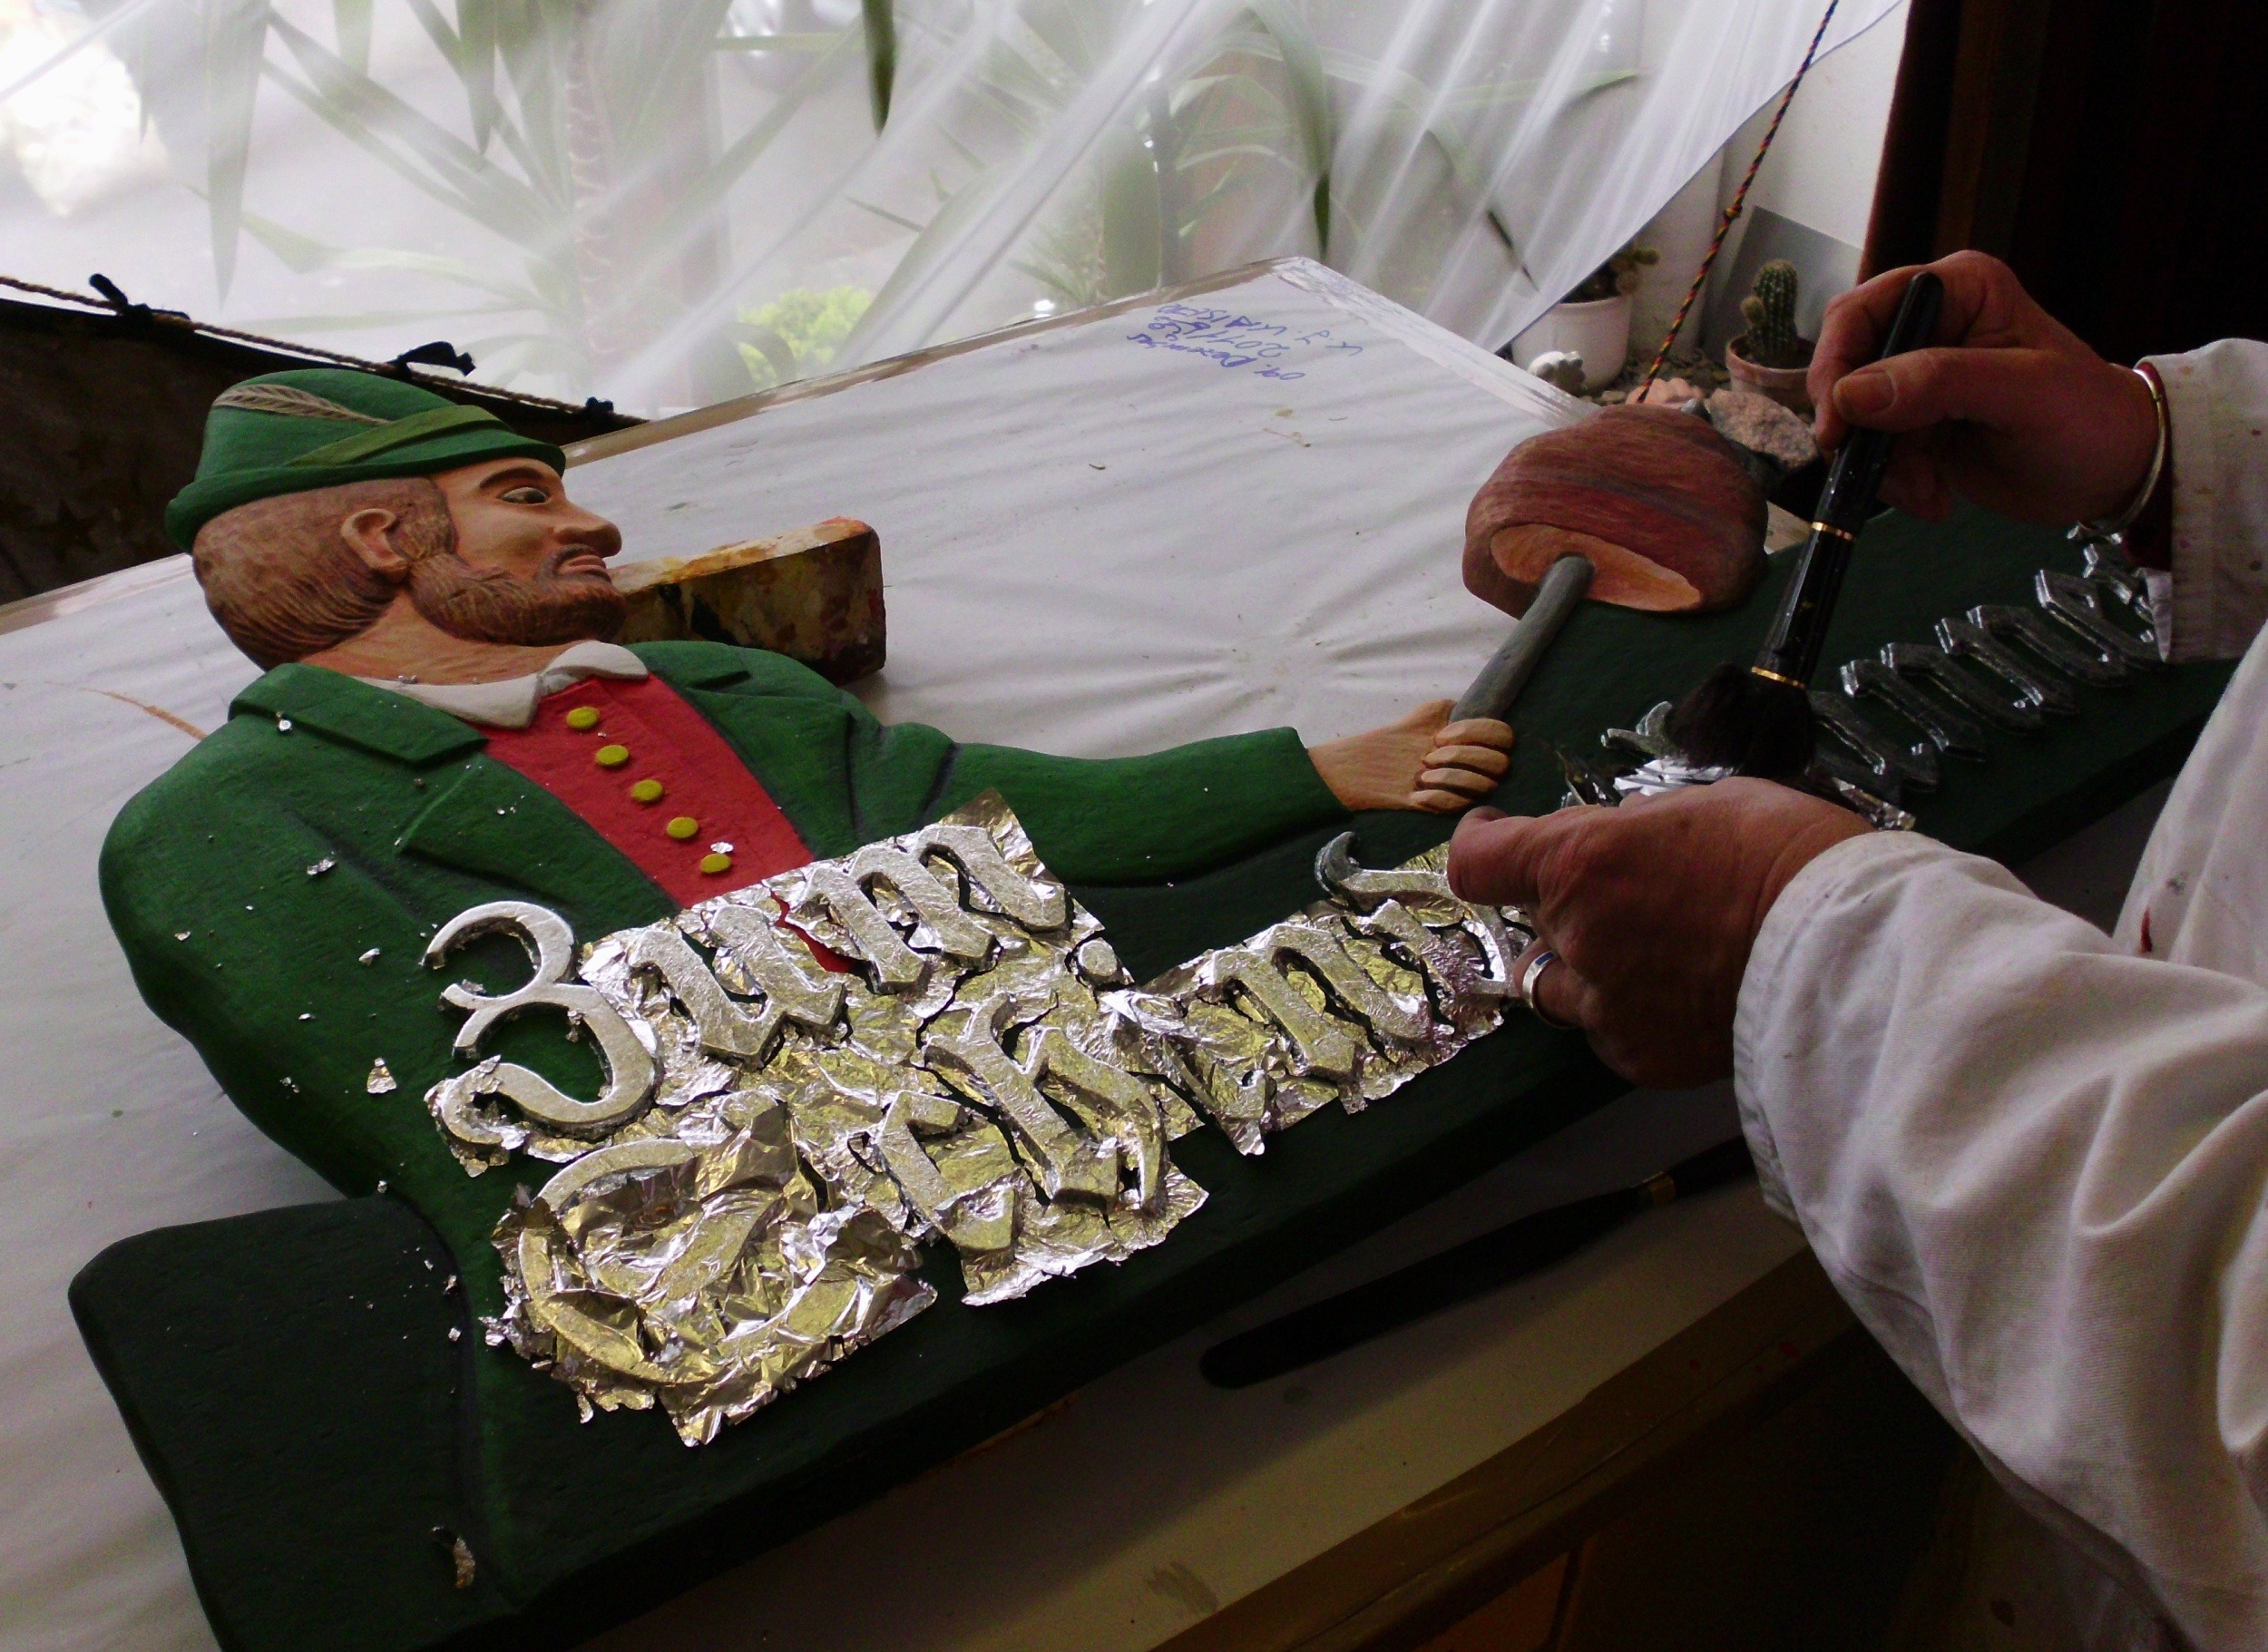
food, animal source foods, script painter, silver leaf, silver plating